Bilal Hajo

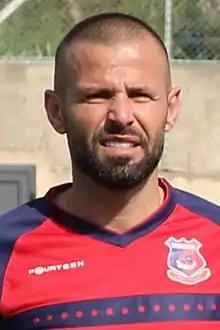
Hajo with Tadamon Sour 2021

Bilal Hussein Hajo (born 1 February 1980) is a Lebanese football coach and former player who is the assistant coach of club Tadamon Sour. As a player, he played as a defensive midfielder.